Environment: real
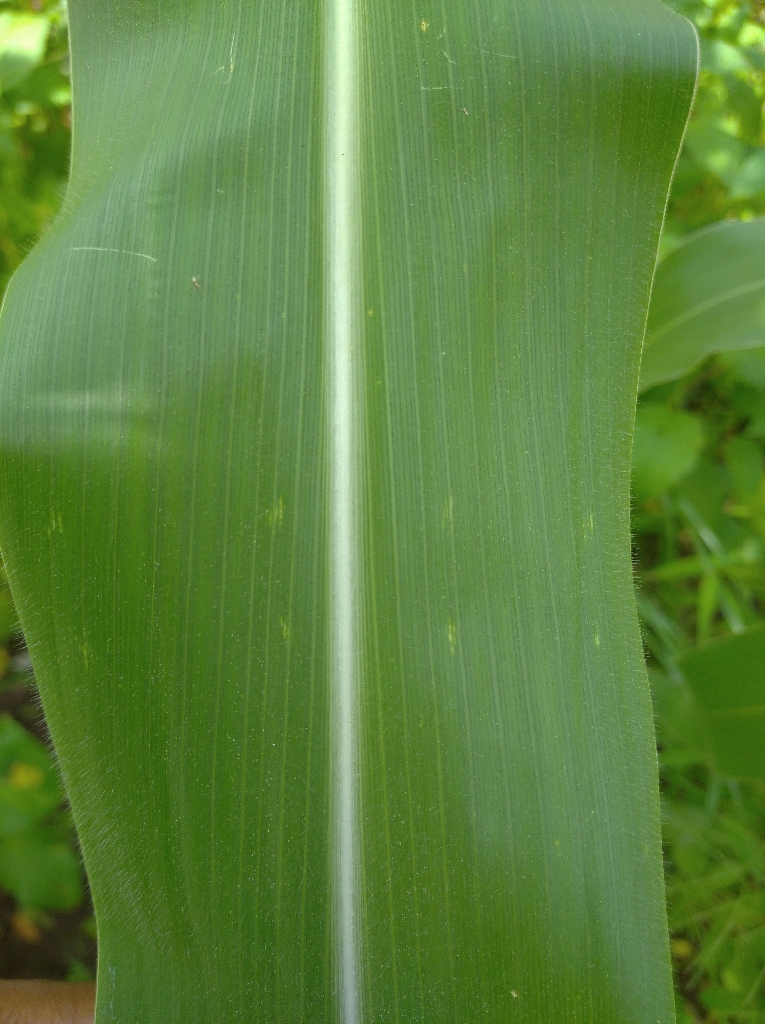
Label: healthy